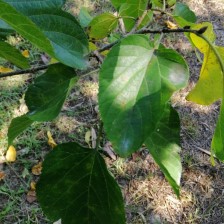
Variety: WhiteKing